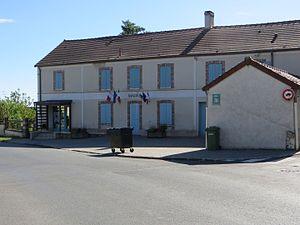
Mairie
Montdauphin est une commune française du département de Seine-et-Marne.